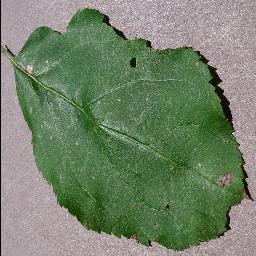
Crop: apple
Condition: black_rot